Friends of Syria Group

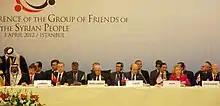
Participants at the Istanbul conference on 1 April 2012

Seventy nations participated in the conference held on 1 April 2012 to support Syrian opposition and increase pressure on the Syrian government. The Syrian National Council claiming the opposition is now united called for "serious action" and said they will "take charge of the payment of fixed salaries of Free Syrian Army". The Turkish PM defended what he called "Syrians' right to self-defence" and demanded the international community to speak up for the Syrian people. "We also believe the international community has a moral obligation to act. The bloodshed in Syria must stop," He added. Hamad bin Jassim bin Jaber Al Thani (Qatari Prime Minister), Arab League Secretariat and contemporary US Secretary of State Hillary Clinton supported taking stronger measures against the Syrian government.